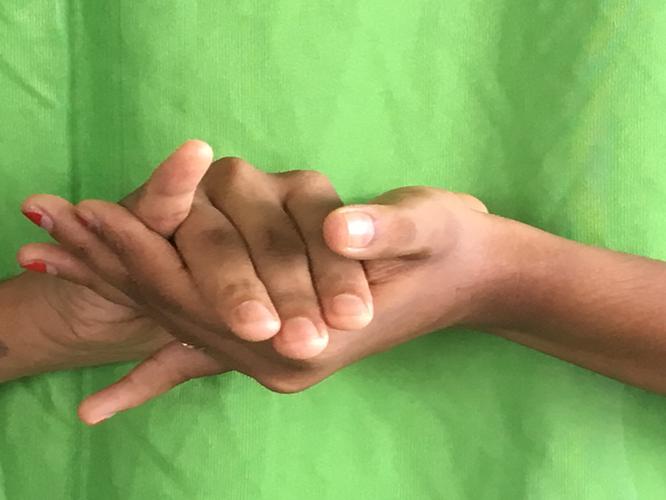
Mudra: Kurma
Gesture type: double_hand